Mark 34 Gun Weapon System

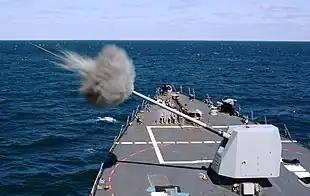
USS "Mason" fires her Mark 45 Mod 4

The Mark 34 Gun Weapon System (GWS) is a component of the Aegis Combat System that is responsible for controlling and providing fire control to the 127 mm 5" Mark 45 gun. It is used on the U.S. Navy "Arleigh Burke"-class destroyer and several later "Ticonderoga"-class cruisers. The Mk 34 GWS receives target data from the ship's sensors and off-ship sources, performs ballistic calculations, and produces gun control orders. The system is made up of the gun mount itself, the fire-control computer, and an optical sight.